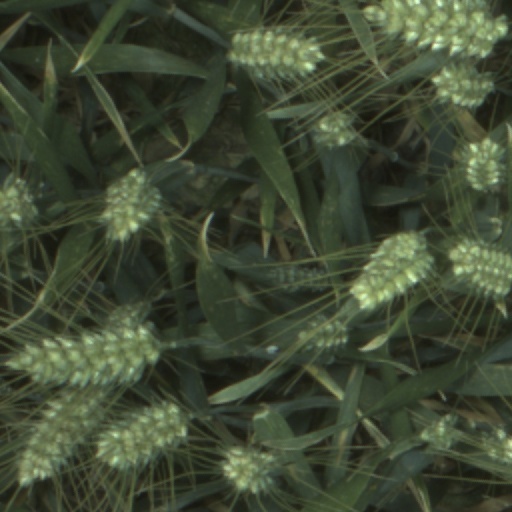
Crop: wheat